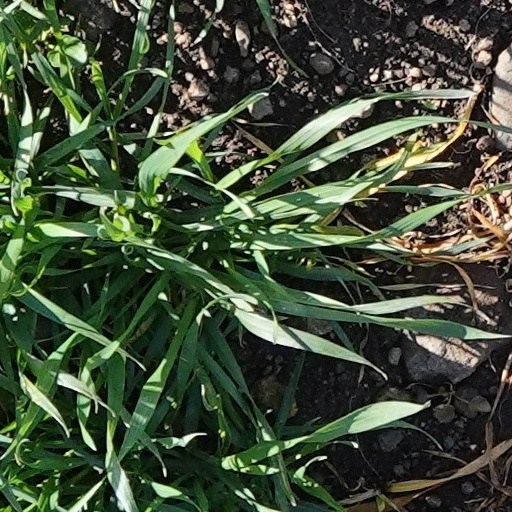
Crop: wheat